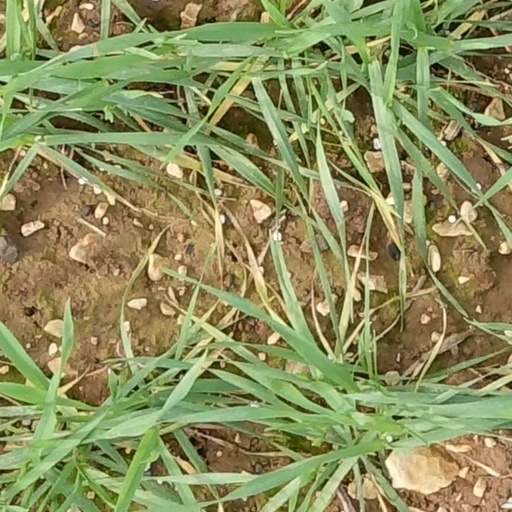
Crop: wheat